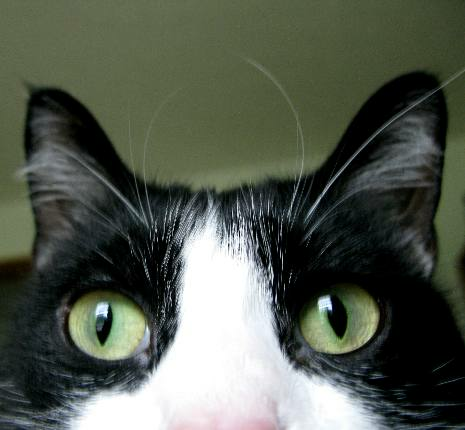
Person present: No